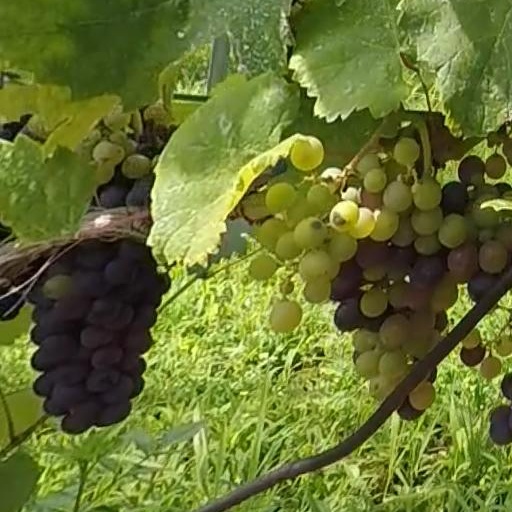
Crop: grape